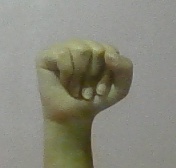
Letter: saad